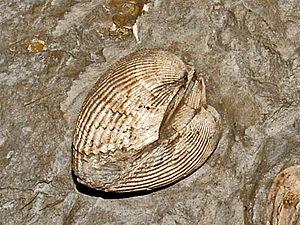
Anadara diluvii était une espèce de mollusques bivalves de la famille des Arcidae.